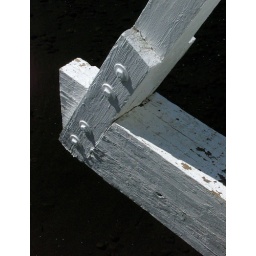
Antelope Valley, Mono County, CA, USABridge support of a small wooden bridge over the West Walker River.